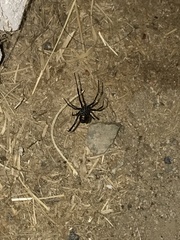
Species: Lactrodectus_hesperus